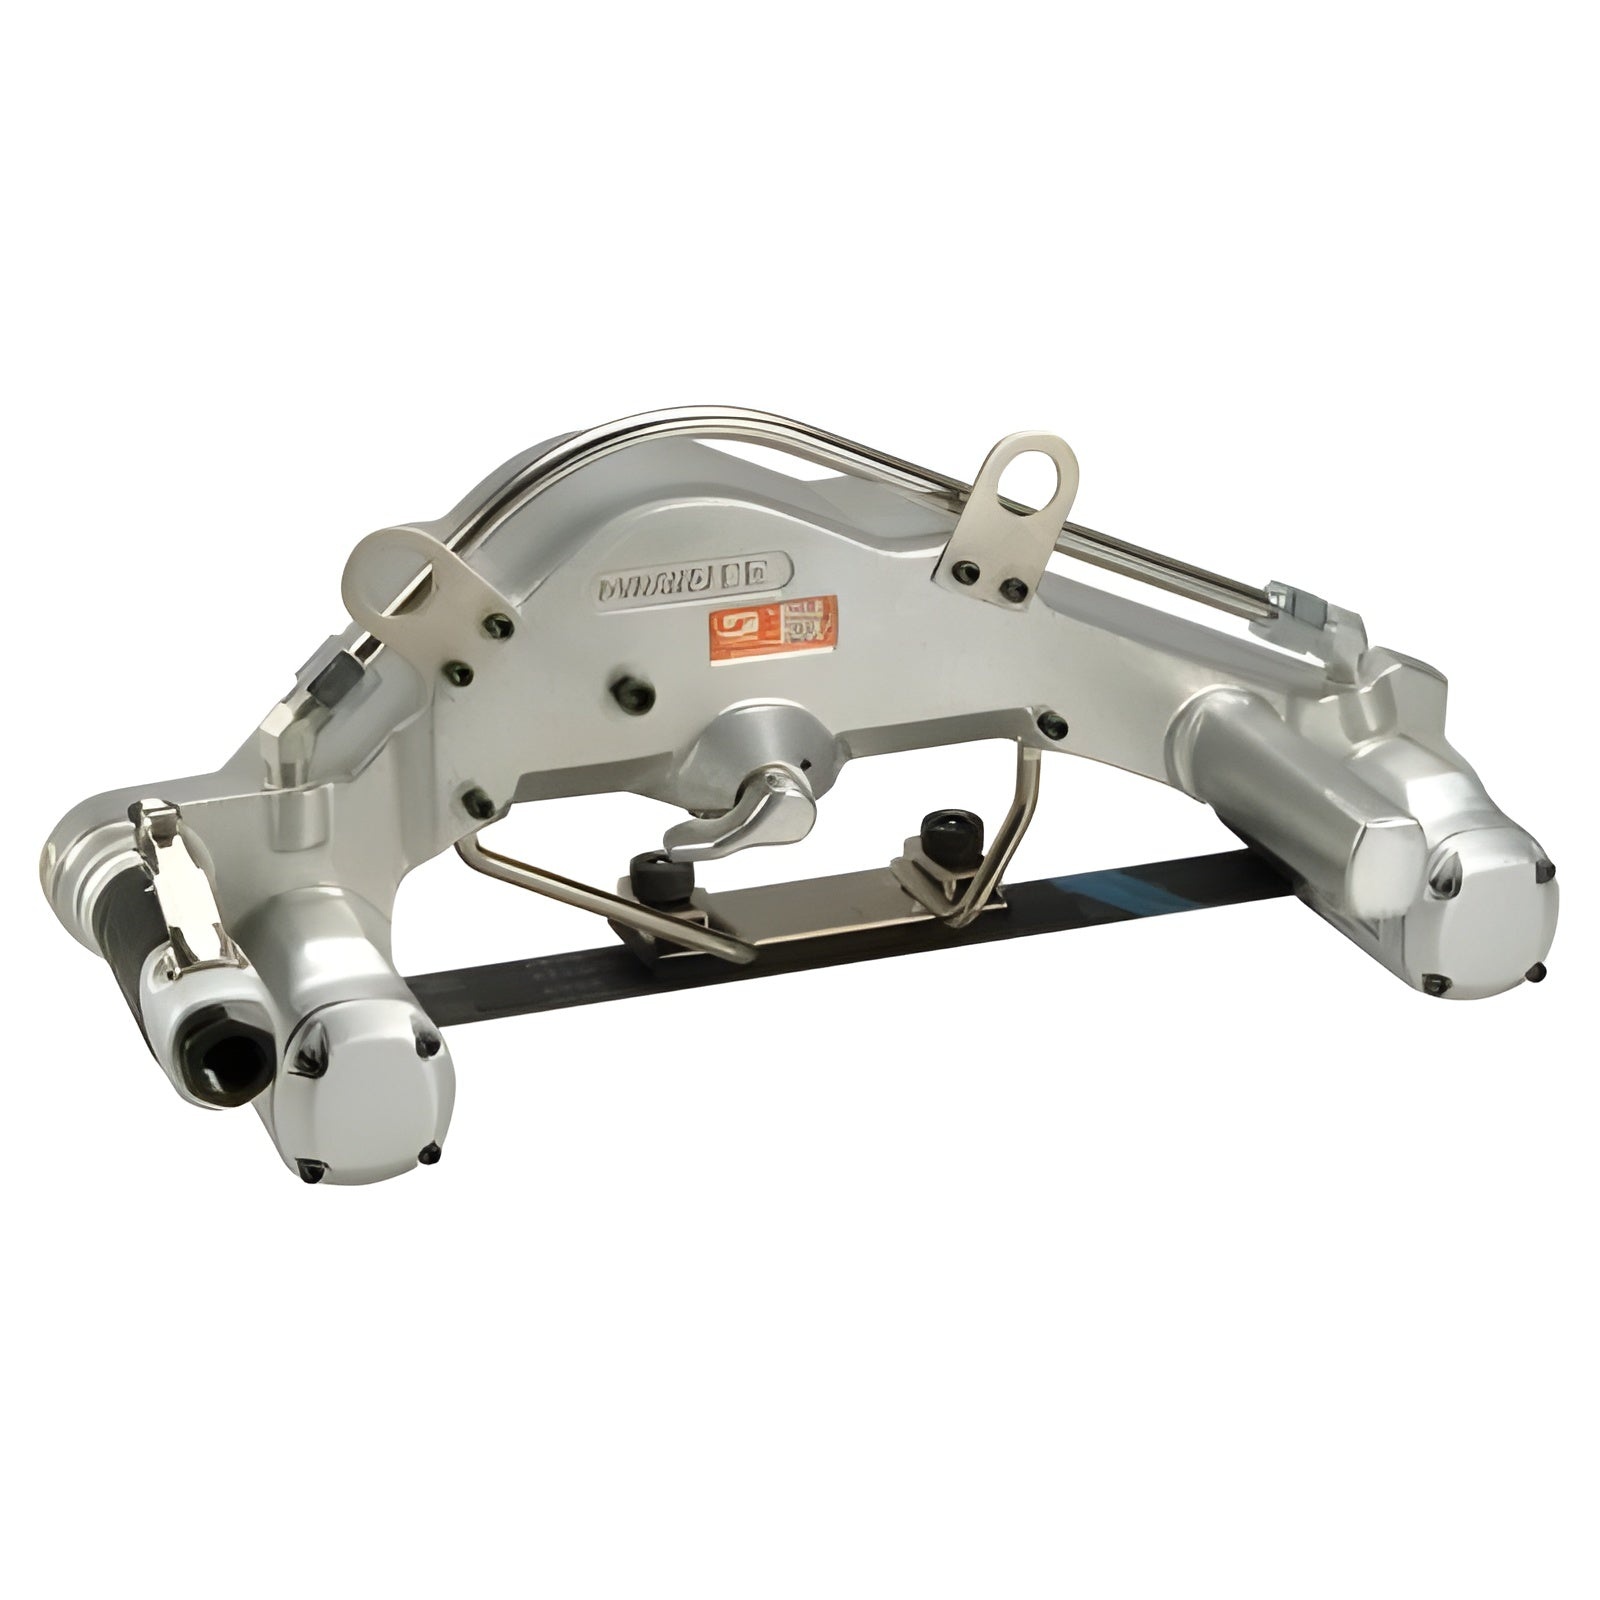
DYNABRADE Dynangle II Abrasive Belt Tool, Dual Motor w/ Platen - 14306
Brand: Dynabrade
Category: Hardware > Tools > Sanders > Belt Sanders